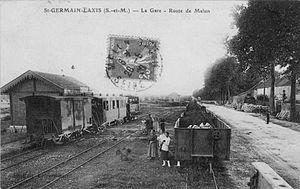
Gare de Saint-Germain-Laxis dans les années 20.
Le tramway de Verneuil-l'Étang à Melun, aussi appelé tacot de Verneuil ou tramway de Verneuil, est une des lignes de chemin de fer secondaire de Seine-et-Marne, exploitée de 1901 à 1950 par la Société générale des chemins de fer économiques, dont elle constitue la première ligne dans le département. Elle reliait Melun à Verneuil-l'Étang. La longueur de la ligne était de 18,390 km accomplis en une heure sur une voie d'un mètre de large. Elle connaît une hausse de fréquentation jusqu'en 1914, la guerre désorganisant ensuite son trafic. Entre les deux guerres, l'autobus la concurrence pour le trafic de voyageurs. La ligne voit alors sa rentabilité décliner, et n'est à terme utilisée que par l'industrie sucrière, avant sa fermeture et son démantèlement.